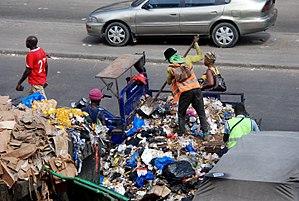
Agent de salubrité en plein travail dans la commune d'Adjamé (Abidjan) This is an image of ""African people at work"" from Ivory Coast"
La Côte d’Ivoire, en forme longue république de Côte d’Ivoire, est un pays situé en Afrique, sur l'océan Atlantique, dans la partie occidentale du golfe de Guinée. D’une superficie de 322 462 km², elle est bordée au nord-nord-ouest par le Mali, au nord-est par le Burkina Faso, à l'est par le Ghana, au sud-ouest par le Liberia, à l'ouest-nord-ouest par la Guinée et au sud par l’océan Atlantique. La population est estimée à 26 378 274 habitants en 2020. La Côte d’Ivoire a pour capitale politique et administrative Yamoussoukro bien que la quasi-totalité des institutions se trouvent à Abidjan, son principal centre économique. Ayant pour langue officielle le français, il existe plus de 60 autres dialectes parlés au quotidien. Elle a pour monnaie, le franc CFA. Le pays fait partie de la CEDEAO, de l’Union africaine et de l'Organisation de la coopération islamique.